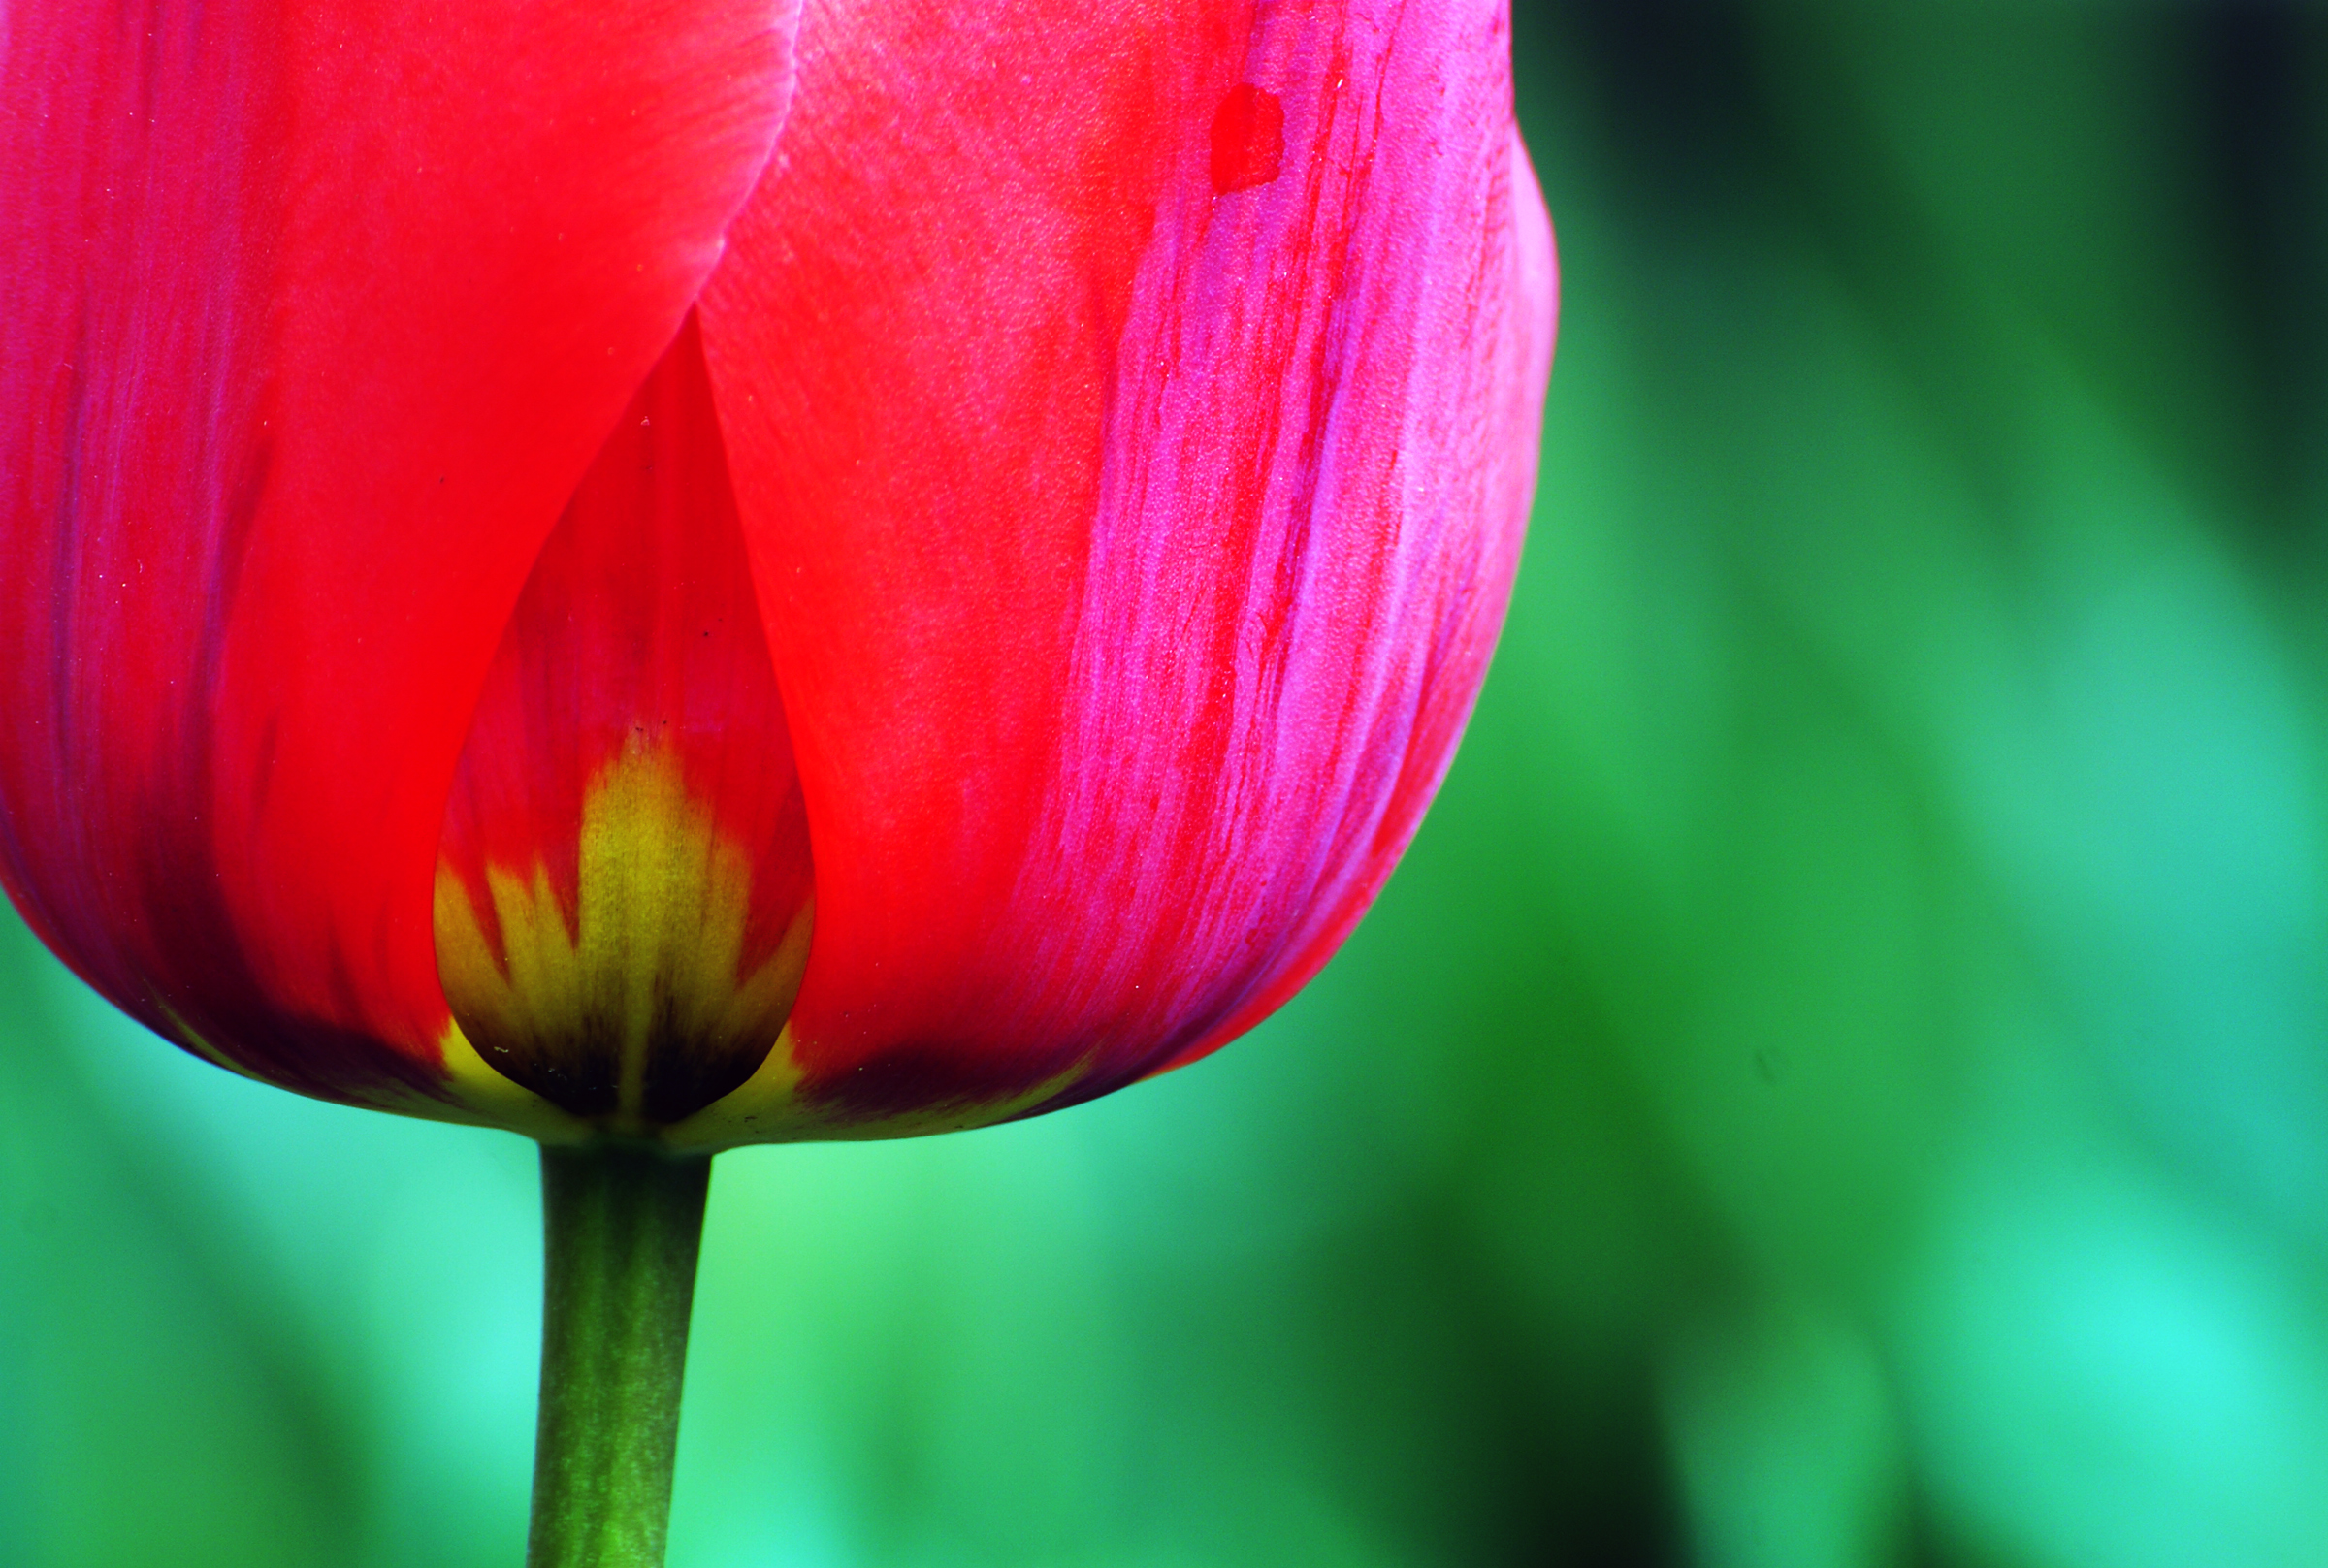
plant, photography, flower, petal, tulip, spring, green, red, yellow, flora, flowers, close up, publicdomain, pretty, tulips, blooms, bud, macro photography, flowering plant, plant stem, land plant